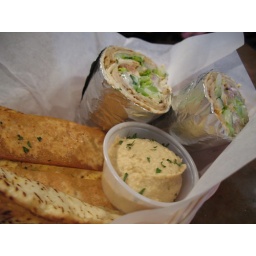
spitz in eagle rock - chicken shawerma wraps